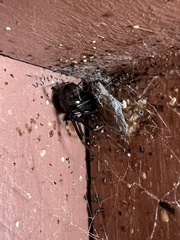
Species: Lactrodectus_hesperus